Malcolm Williamson

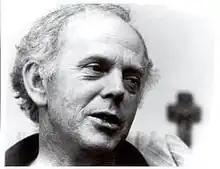

Malcolm Benjamin Graham Christopher Williamson, (21 November 19312 March 2003) was an Australian composer. He was the Master of the Queen's Music from 1975 until his death. According to "Grove Music Online", although Williamson's earlier compositions aligned with Serialist techniques, "he later modified his approach to composition in the search of a more inclusive musical language that was fundamentally tonal and, above all, lyrical. In the 1960s, he was commonly referred to as the most often commissioned composer in Britain, and over his lifetime he produced more than 250 works in a wide variety of genres."